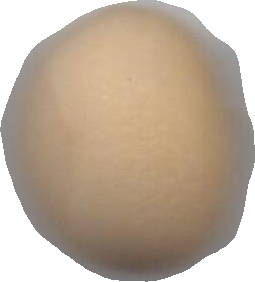
Variety: Grobogan